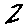
Label: 2